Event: Nepal Earthquake
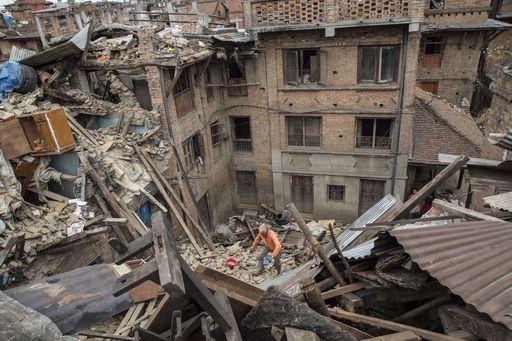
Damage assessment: damage